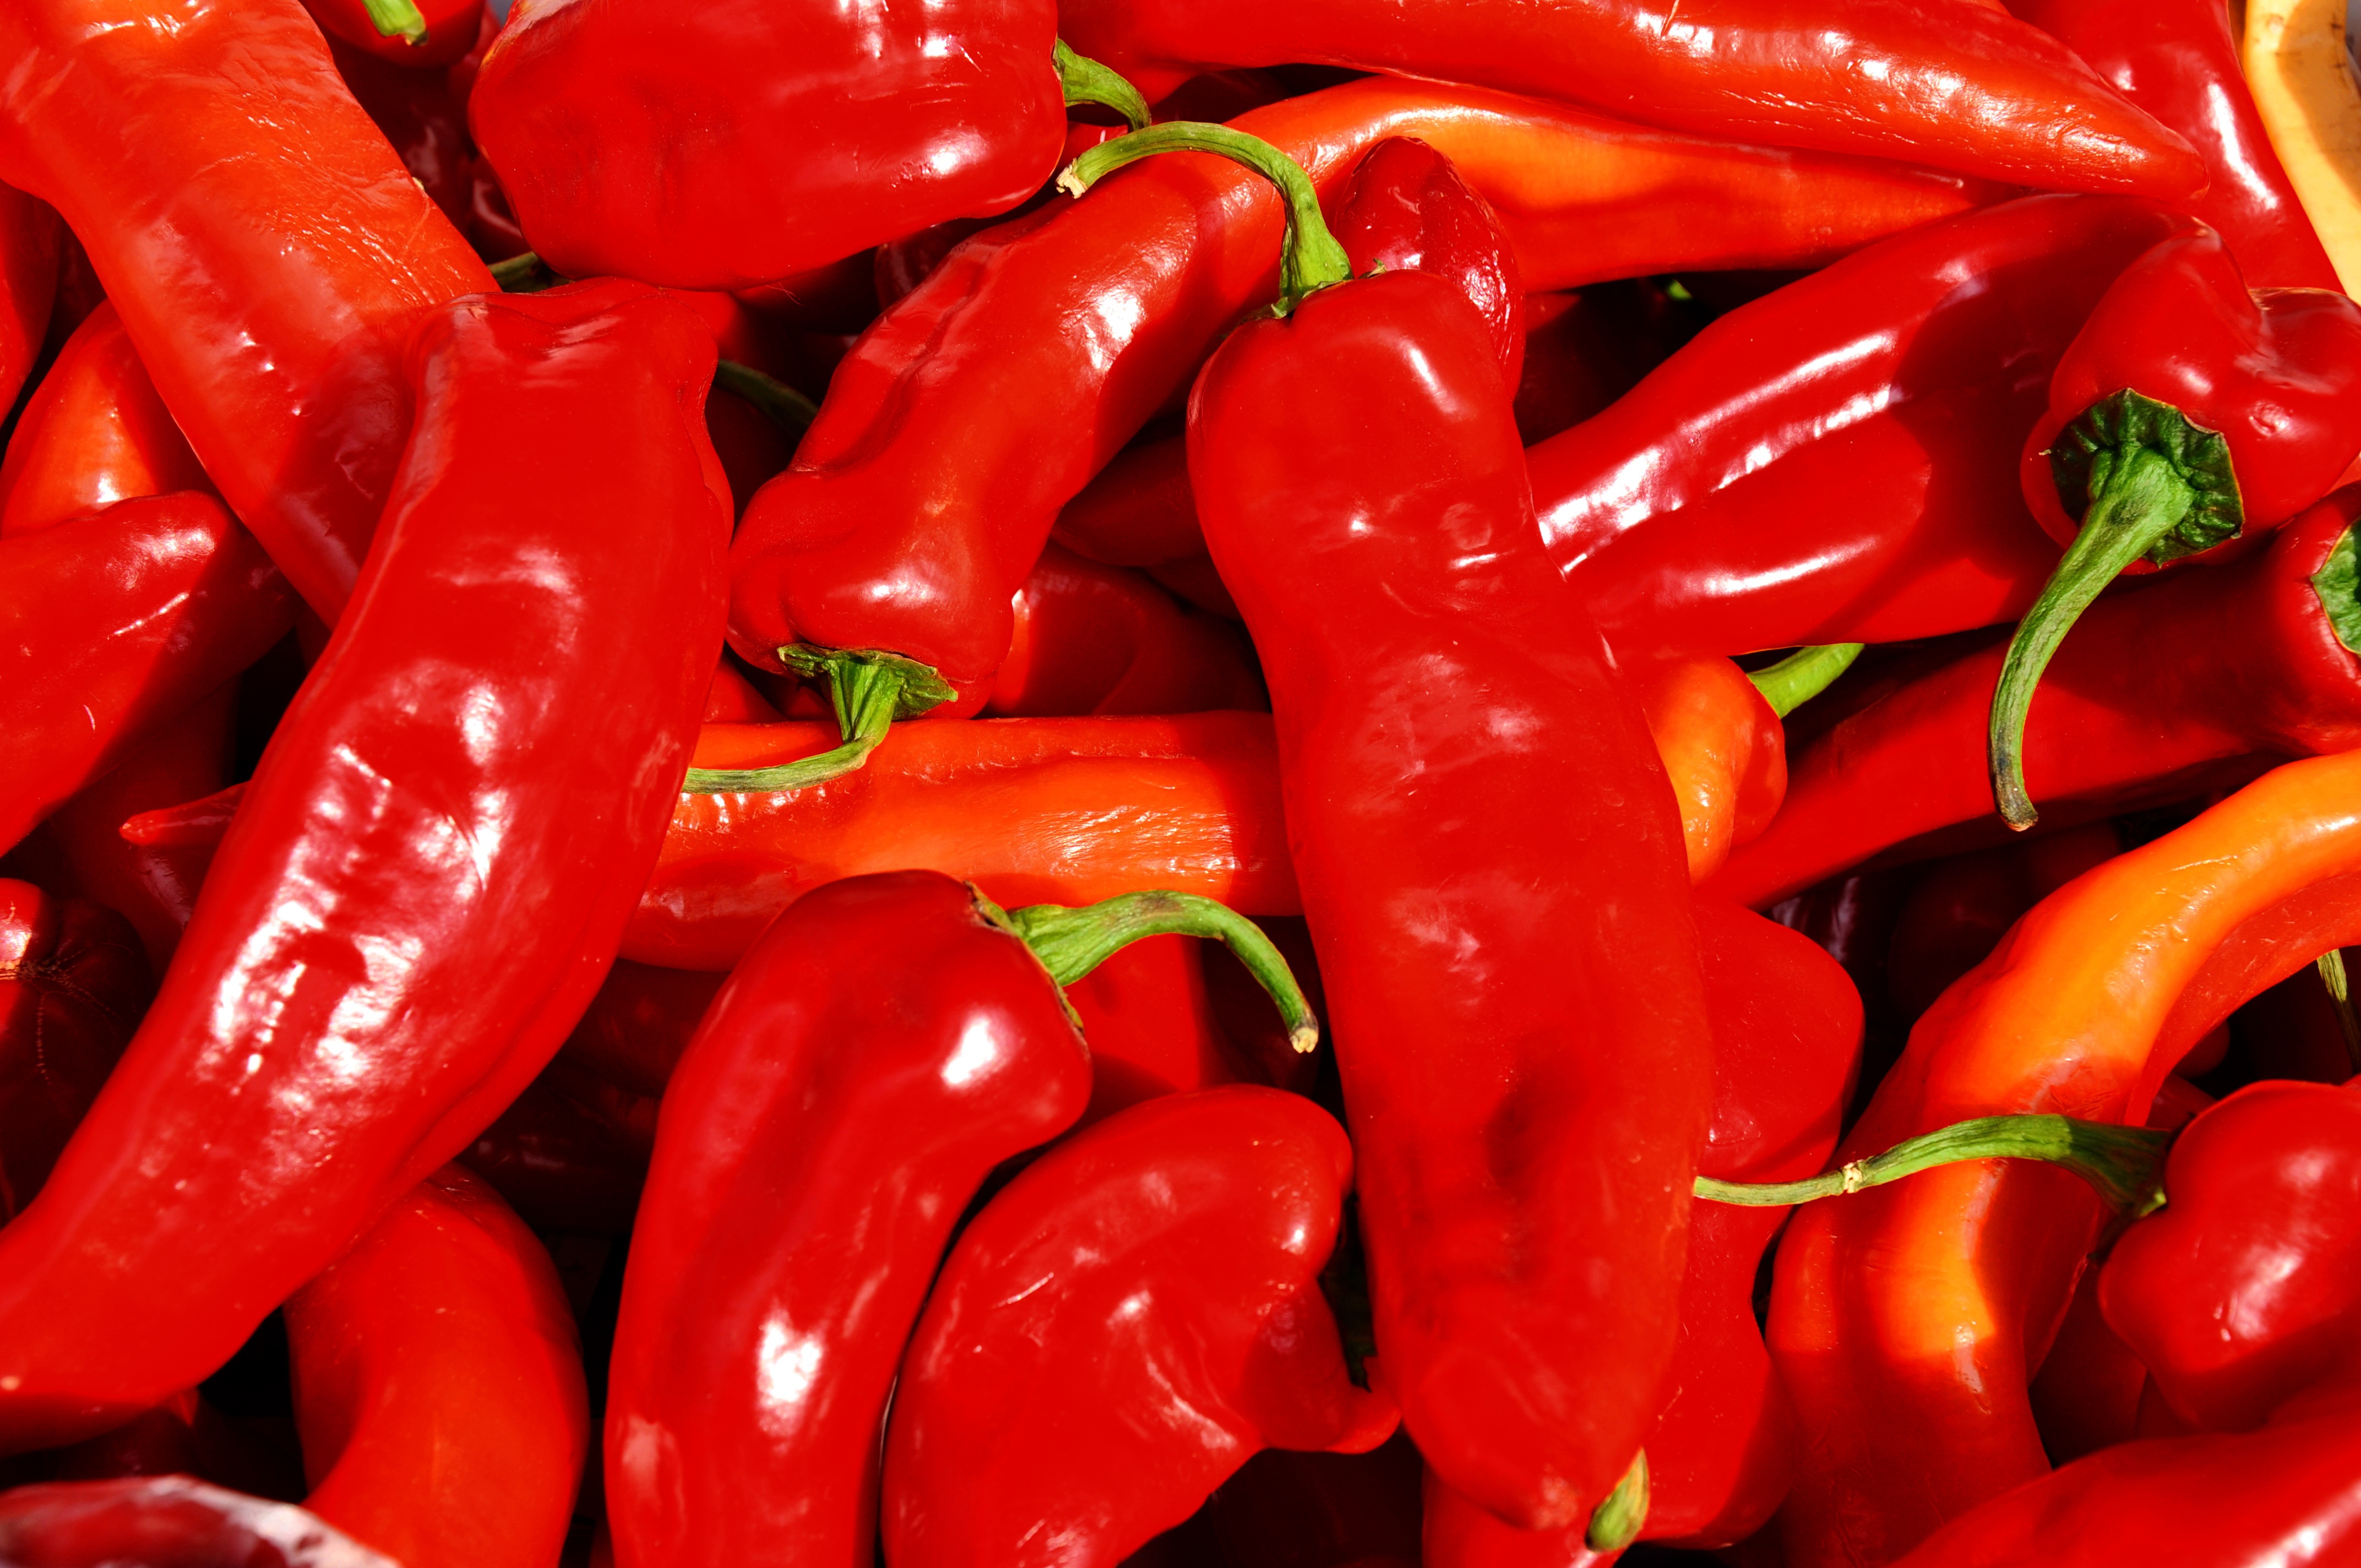
plant, food, red, produce, vegetable, vegetables, peppers, bell pepper, paprika, capsicum, flowering plant, chili pepper, red peppers, cayenne pepper, land plant, bird's eye chili, serrano pepper, malagueta pepper, peperoncini, bell peppers and chili peppers, pimiento, tabasco pepper, italian sweet pepper, red bell pepper